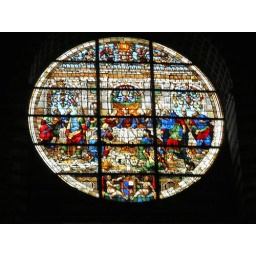
Stained glass Rose (Oculus) window above the entrance to the nave